Bornholm

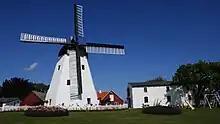
An 1877 windmill at Aarsdale

Bornholm was pawned to Lübeck by Frederick I of Denmark for 50 years starting in 1525, in payment for its support in his acquisition of the Danish throne. Its first militia, Bornholms Milits, was formed in 1624. Swedish forces conquered the island during the Torstenson War in 1645, but returned the island to Denmark in the following peace settlement. After the war in 1658, Denmark ceded the island to Sweden under the Treaty of Roskilde along with the rest of the Skåneland, Bohuslän and Trøndelag, and it was occupied by Swedish forces.